Diocese and prince-bishopric of Schwerin

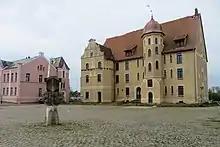
Bützow Castle, prince-episcopal residential castle in Bützow

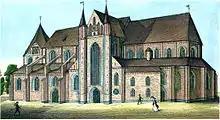
Cathedral of SS. Mary and John the Baptist, church of the bishops in Schwerin, view before 1845.

The prince-bishopric was an elective monarchy, with the ruling prince being the respective bishop usually elected by the Cathedral chapter, and confirmed by the Holy See, or exceptionally only appointed by the Holy See. Papally confirmed bishops were then invested by the emperor with the princely regalia, thus the title prince-bishop. However, sometimes the respective incumbent of the see never gained a papal confirmation, but was still invested the princely regalia. Also the opposite occurred with a papally confirmed bishop, never invested as prince. A number of incumbents, elected by the chapter, neither achieved papal confirmation nor imperial investiture, but as a matter of fact nevertheless de facto held the princely power. From 1532 to 1648 all incumbents were Lutherans.